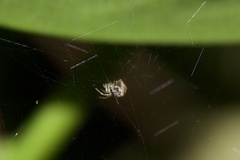
Species: Parasteatoda_tepidariorum